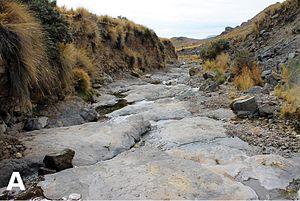
Telmatobius ventriflavum est une espèce d'amphibiens de la famille des Telmatobiidae.